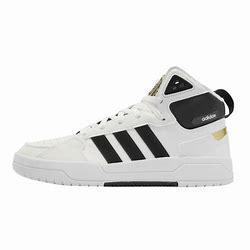
Brand: adidas
Model: 100